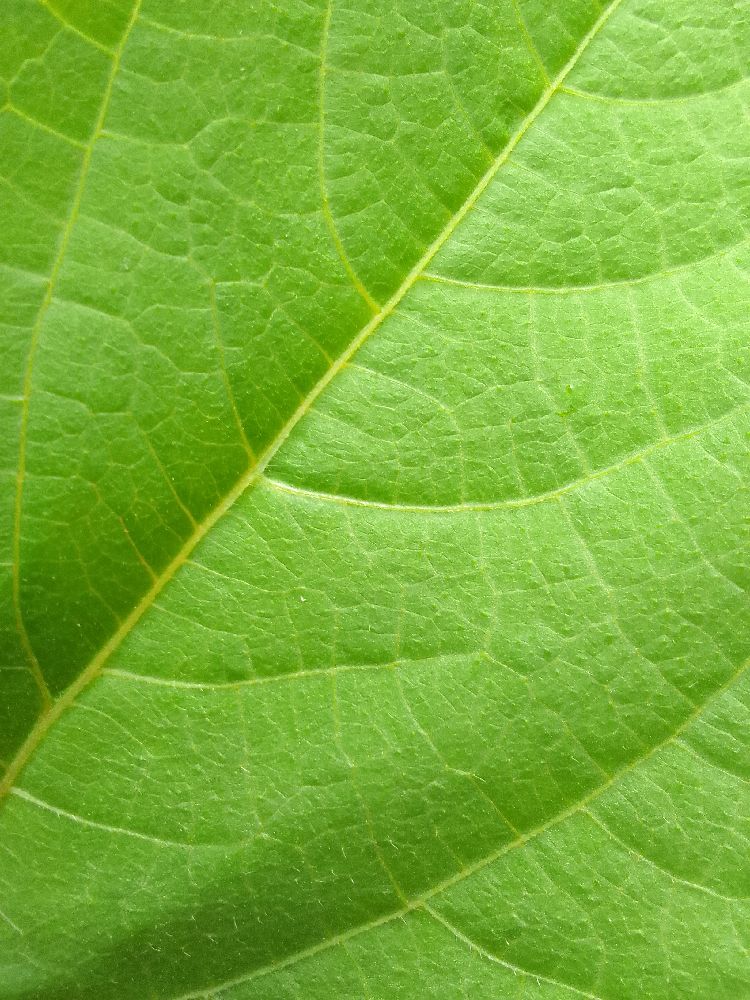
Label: healthy